Łowicz

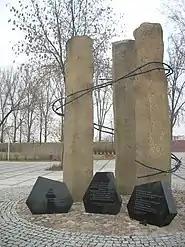
Monument to Poles, Jews and Soviet prisoners of war, imprisoned and killed in a local German forced labour camp

During the German invasion of Poland, which started World War II, the Battle of Bzura took place in the area of the town. Germany carried out several air raids on Łowicz on September 3–6, 1939, damaging many buildings and killing hundreds of civilians. The town was captured by the Wehrmacht on September 8, 1939, to be recaptured by the Polish Army three days later. Between September 14–16, the town changed hands three times. Finally, Polish forces abandoned Łowicz in the night of September 16/17, 1939. German occupation of Łowicz lasted until January 17, 1945. Over 5,000 inhabitants were killed during the war.